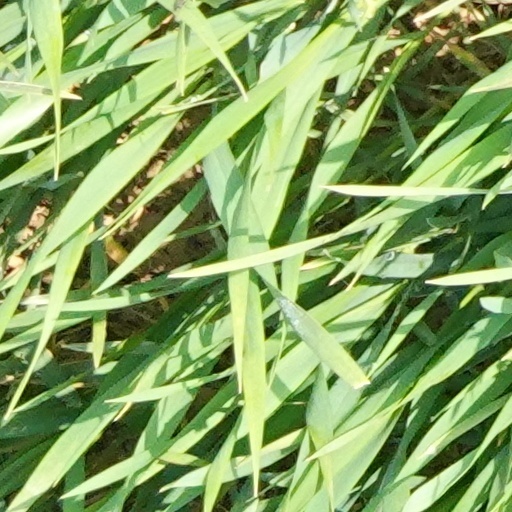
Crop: wheat